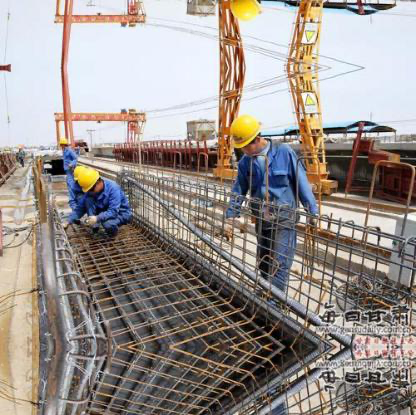
Objects in the image:
label: helmet
label: helmet
label: helmet
label: person
label: person
label: person
label: helmet